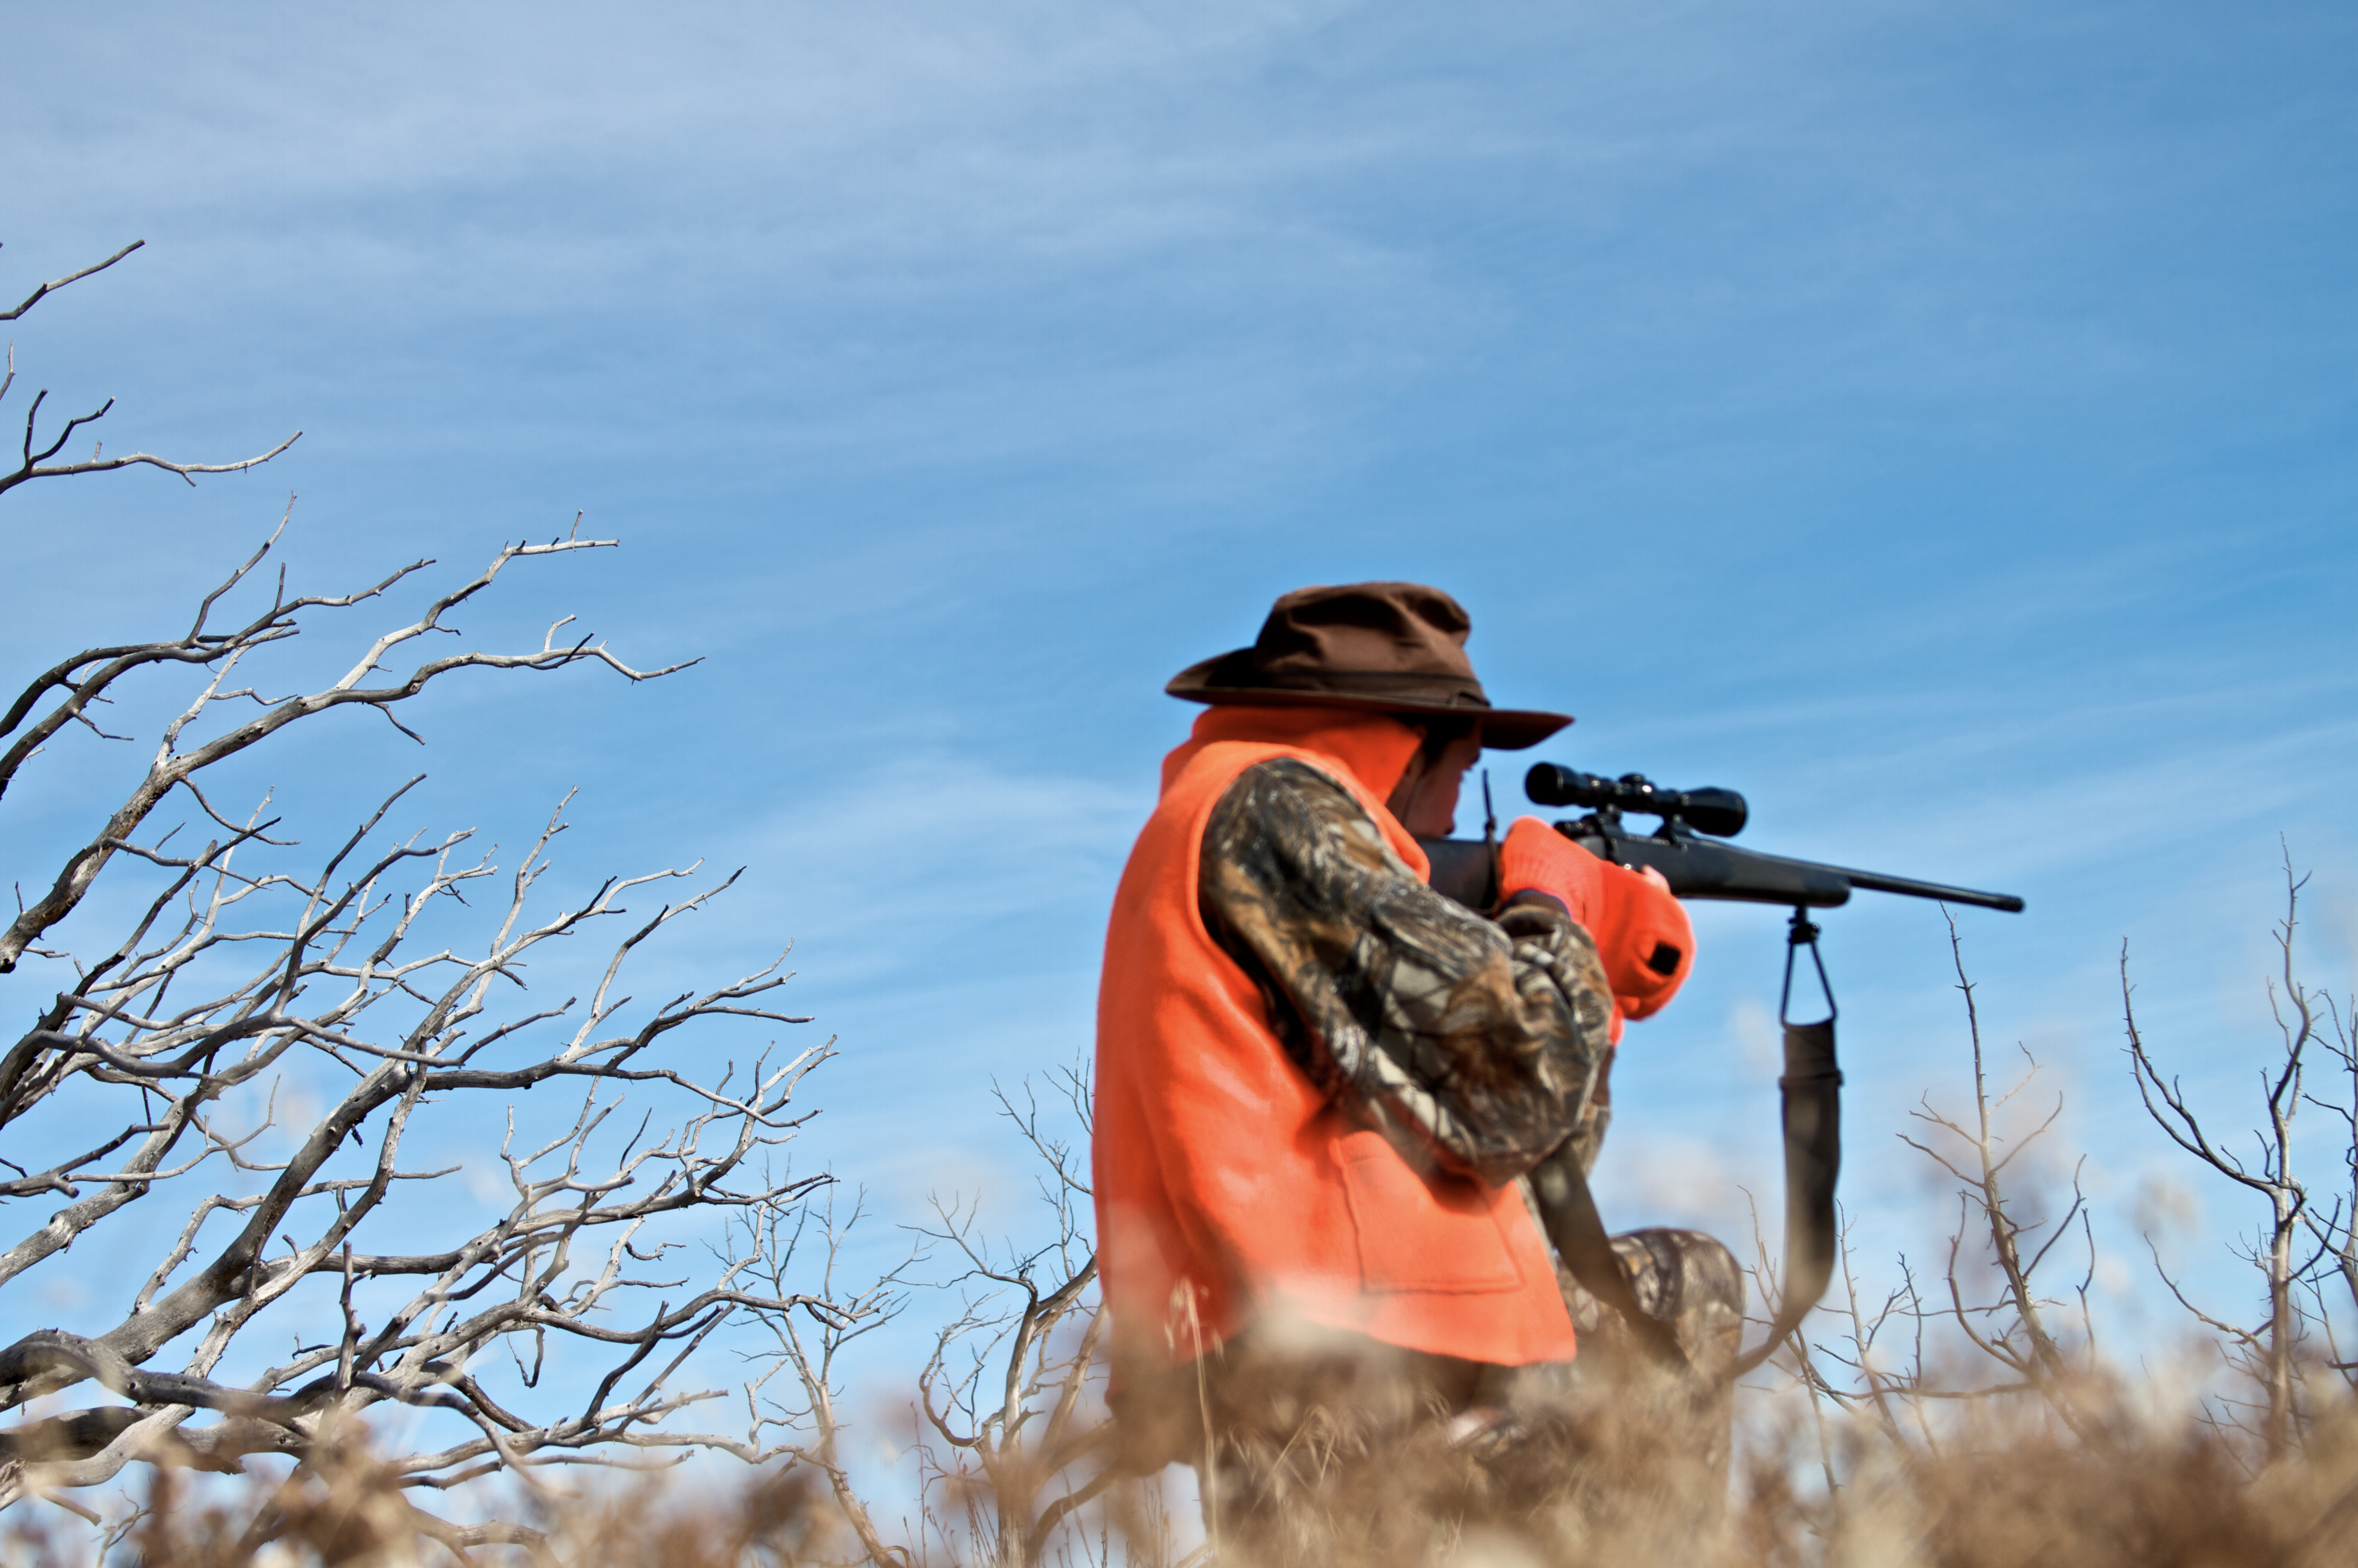
winter, portrait, season, ridge, colorado, sports, mountains, self, hunt, hunting, meeker, pinion